ROKPA International

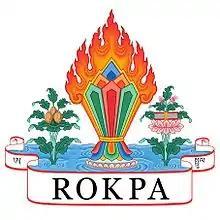
Logo of ROKPA

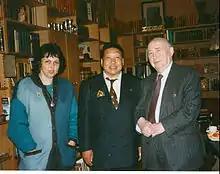
Lea Wyler, Akong Tulku Rinpoche, and Veit Wyler: the three founders of ROKPA

ROKPA International is an international humanitarian organisation founded in 1980 by Akong Tulku Rinpoche, Lea Wyler and Dr. V. Wyler which operates principally in Nepal, Zimbabwe and South Africa. Its aim is to improve the quality of life of people in need irrespective of their religion, nationality or cultural background.